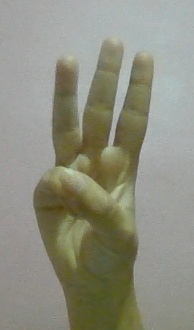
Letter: thaa